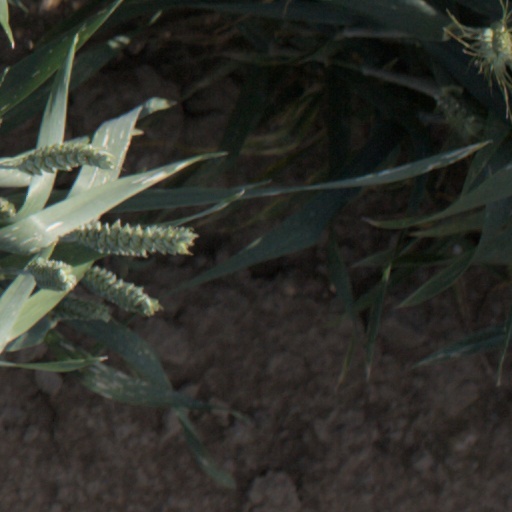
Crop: wheat